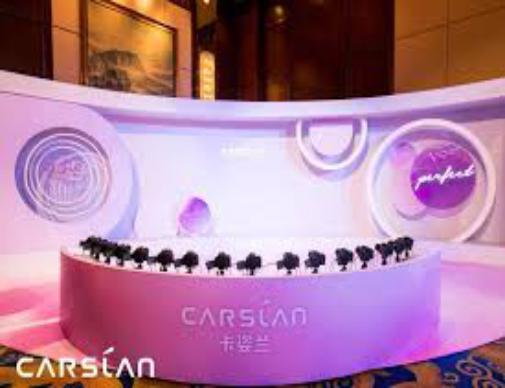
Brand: Carslan
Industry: Necessities